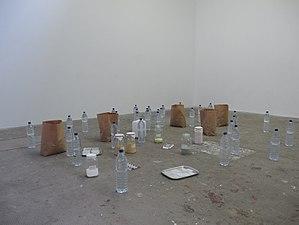
Installation body count, stéphane Arcas, toutes les composantes chimiques qui constituent un corps humain de 71 kg dans leurs justes proportions.LiveinyourHead Galery Geneva 2011
Stéphane Arcas, né le 11 juillet 1970 à Nérac, est un plasticien, metteur en scène, scénographe et écrivain français.